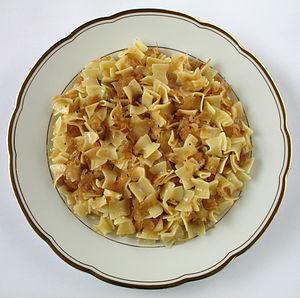
La cuisine autrichienne utilise les produits des plaines ainsi que des montagnes. Par sa position géographique, avec les Alpes pour colonne vertébrale, le pays est riche de terroirs variés. L'histoire du pays, dont l'Empire a dominé tour à tour des territoires devenus aujourd'hui la République tchèque, la Slovaquie, la Hongrie, la Croatie, la Slovénie et l'Italie, explique la présence d'influences dans la cuisine nationale qui reflète ainsi l'histoire politique autrichienne.